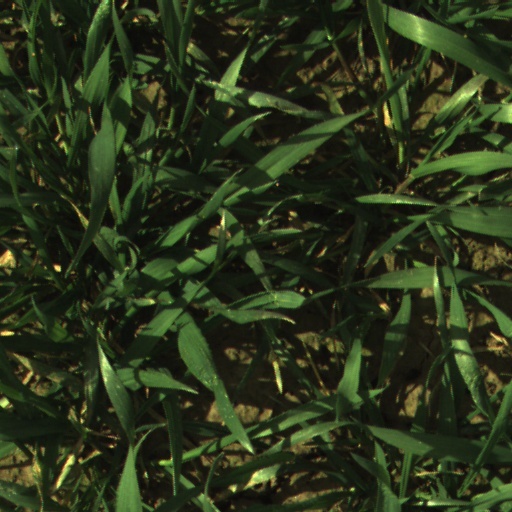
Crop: wheat